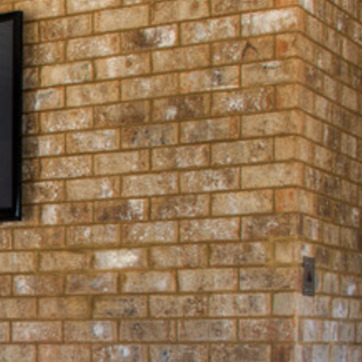
Material: brick